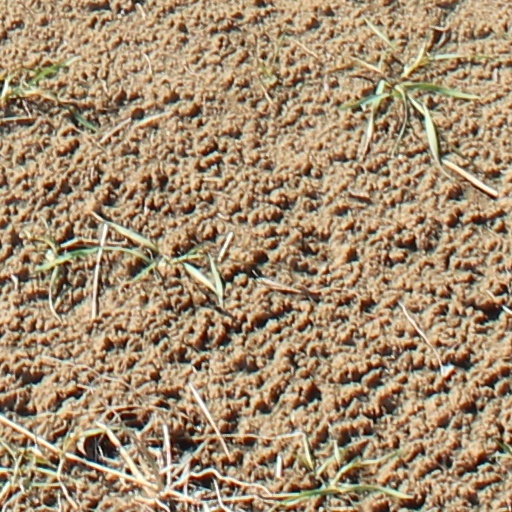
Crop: wheat